Alice Upcott

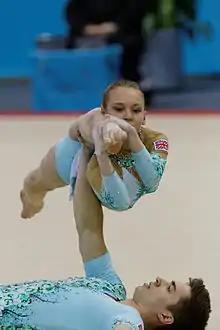
Alice Upcott at the 2014 Acrobatic Gymnastics World Championships.

Alice Upcott (born 14 February 1998) is a retired British female acrobatic gymnast and the sister of Edward Upcott, world champion in 2010. With Dominic Smith, she was awarded the gold medal in the 2013 World Games, the gold medal at the 2013 Acrobatic Gymnastics European Championships and the silver medal in the 2014 Acrobatic Gymnastics World Championships.